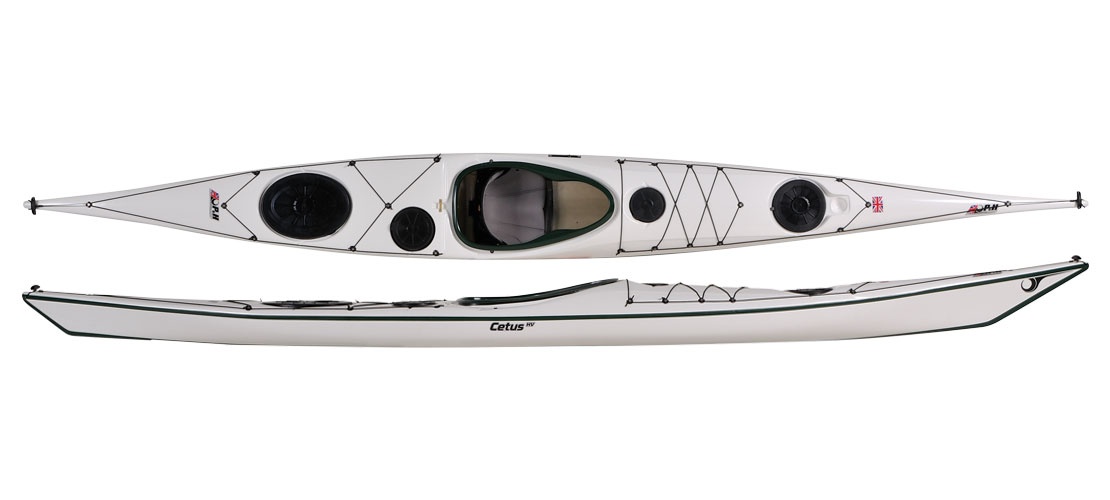
Cetus HV
Brand: P&H Sea Kayaks
The ultimate expedition platform, the Cetus features a shallow 'V' hull and large, rounded chines smoothly transitioning in to a slender bow and stern, allowing it to track well and cover distance comfortably, but also swing around nimbly on edge, all whilst being remarkably stable no matter what the ocean throws at you; if you've ever wondered how your favourite sea kayaking photographer gets such crisp shots whilst on the water, the answer is probably a Cetus. The hull performance of the Cetus only improves as you load it up, with its 4 hatch configuration enabling the versatile and balanced distribution of gear; pairing this with unparalleled outfitting comfort makes the Cetus the perfect boat in which to discover and fully appreciate the unique environments sea kayaking has to offer, rounding out the day in the tranquillity of a remote camping spot, and having the range and capacity to do it all over again the day after, and for several weeks after that, depending on your ambitions.
Category: Sporting Goods > Outdoor Recreation > Boating & Water Sports > Boating & Rafting > Kayaks > Racing Kayaks